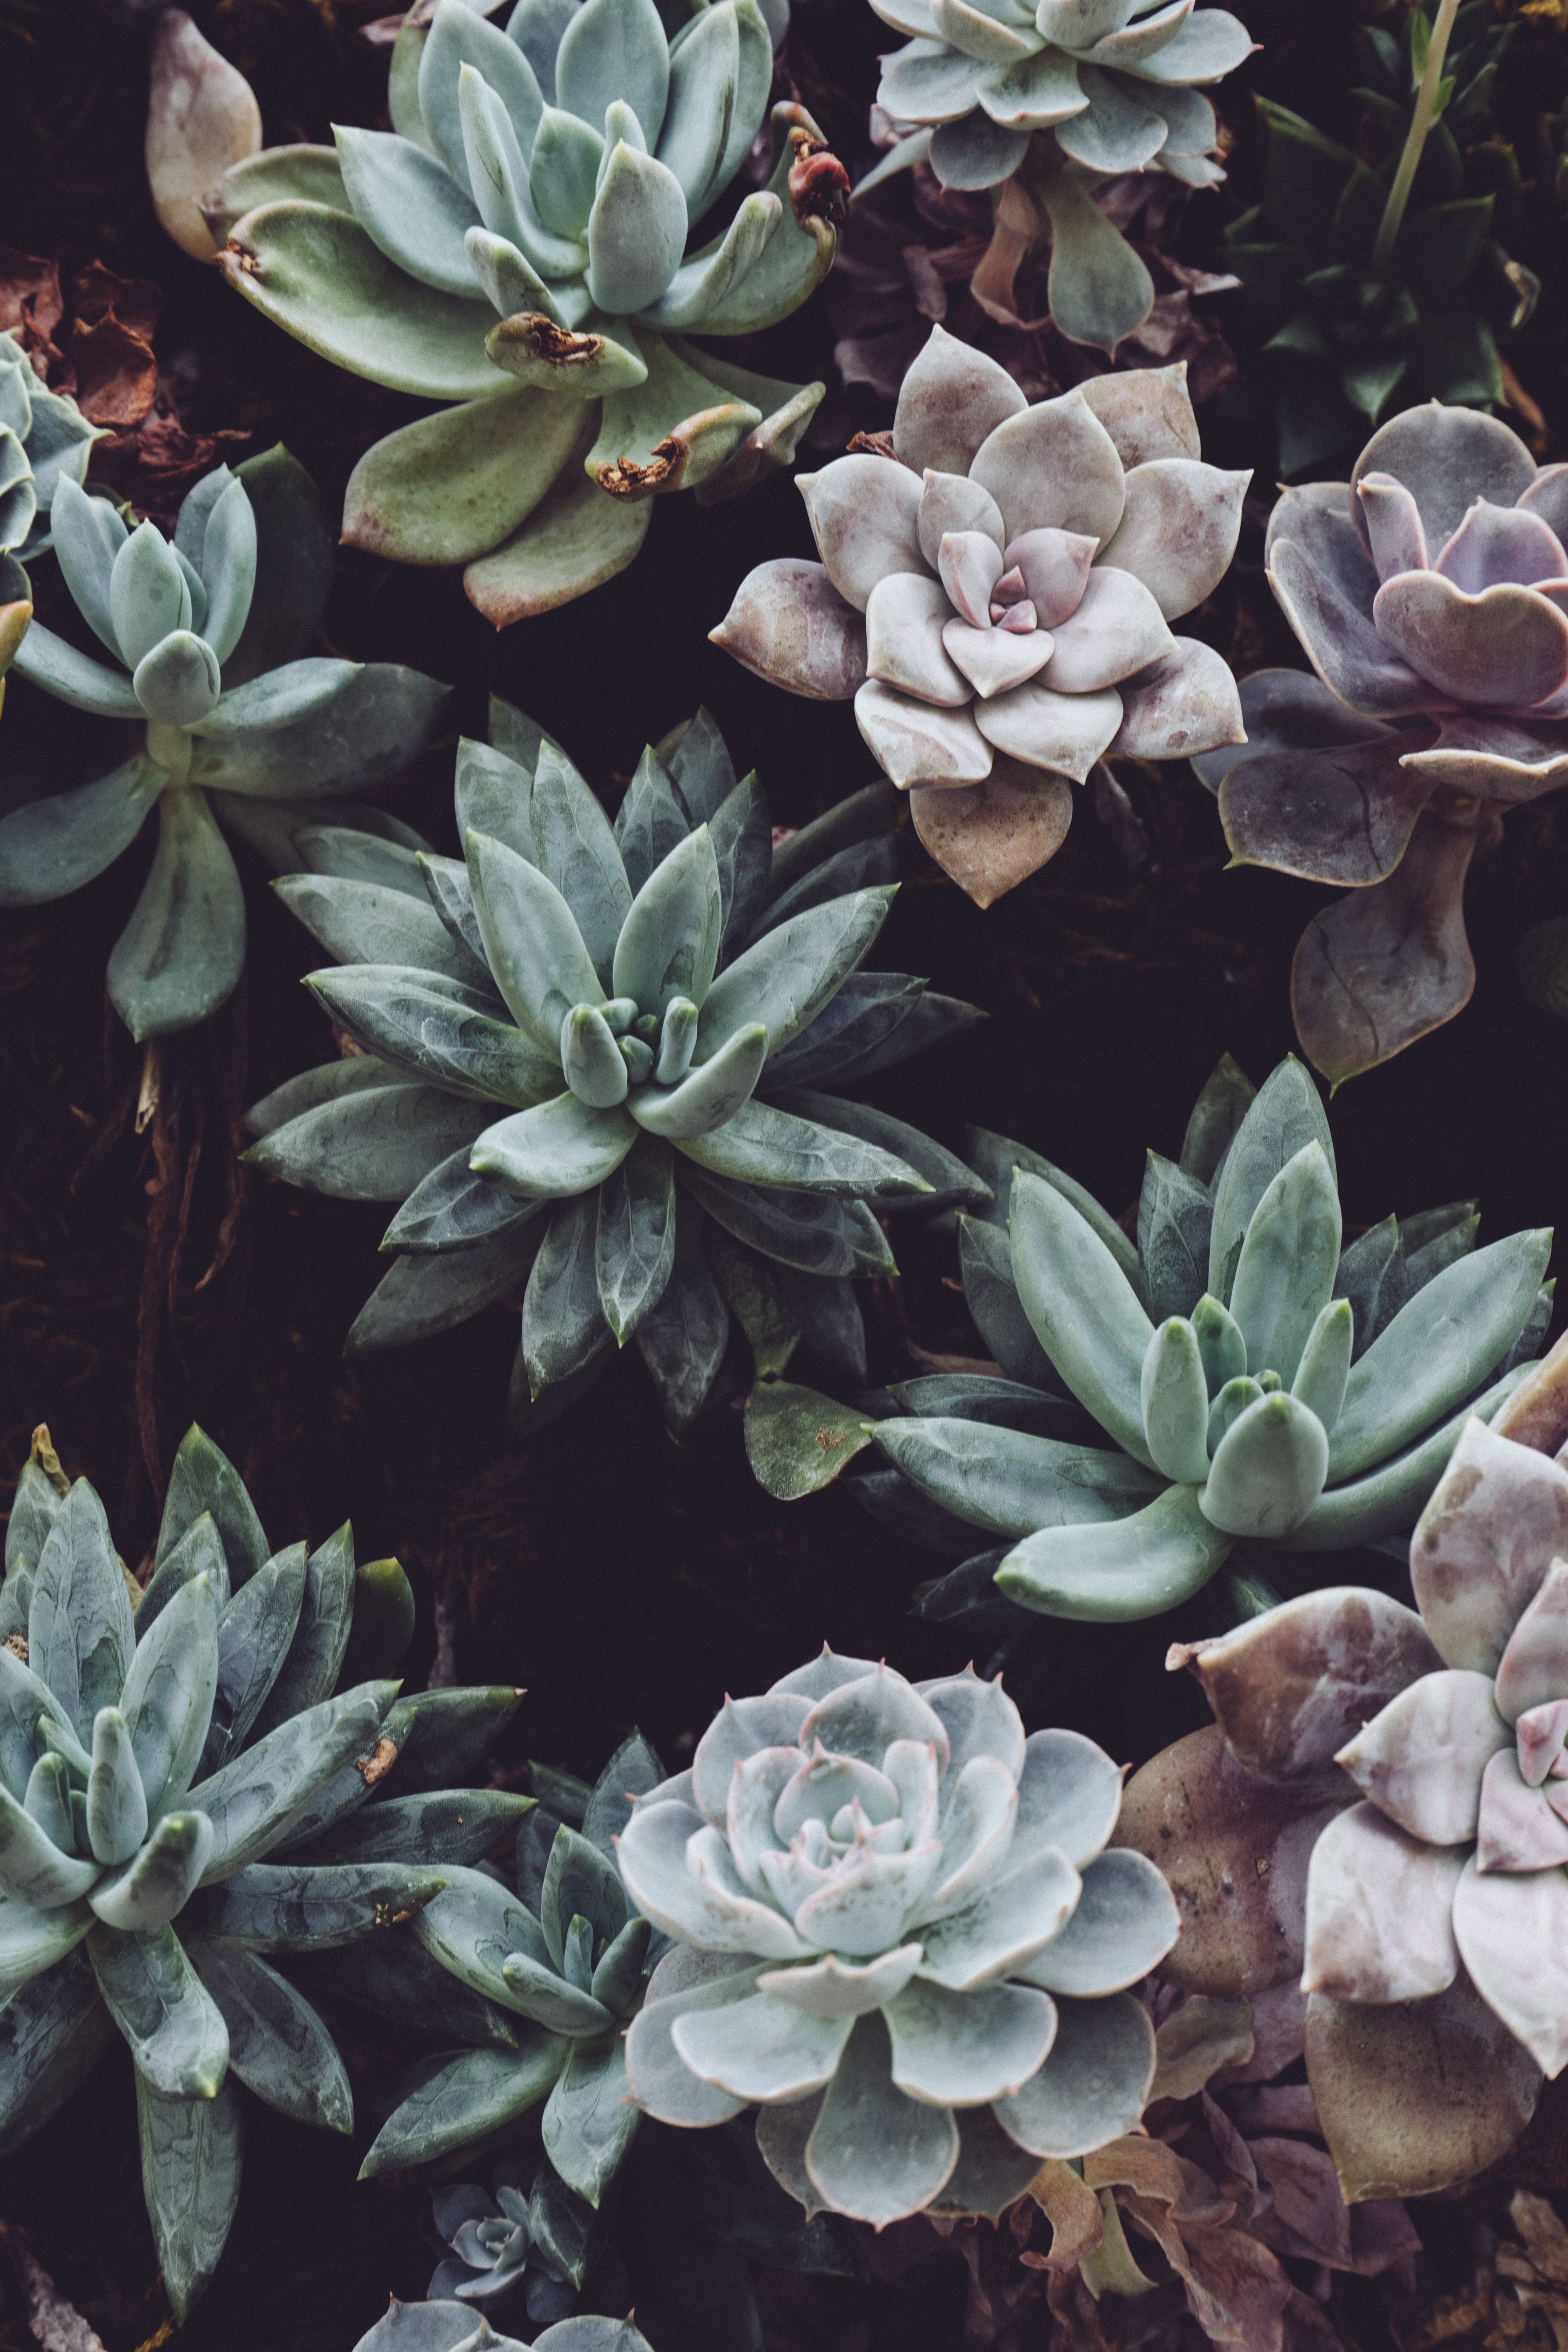
plant, leaf, flower, botany, flora, shrub, flowering plant, land plant